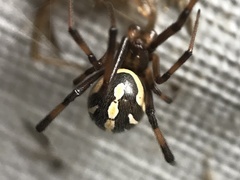
Species: Lactrodectus_hesperus